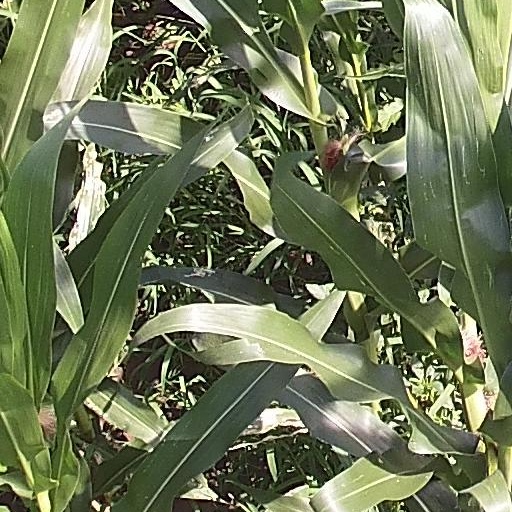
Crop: maize; corn